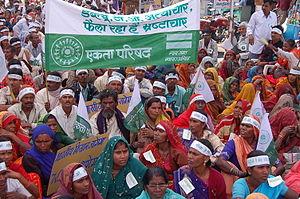
Manifestation d'agriculteurs, Bhopal, Inde.